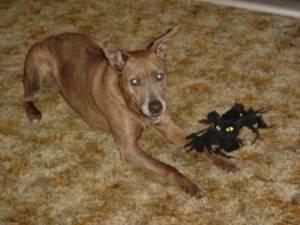
Breed: american pit bull terrier